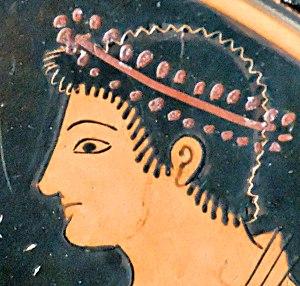
Tête masculine, détail d'une scène de palestre. Tondo d'une assiette attique à figures rouges, v. 520–520 av. J.-C. Provenance